PlayStation 3

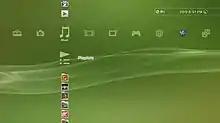
The XrossMediaBar (XMB) used on the PlayStation 3 home screen

In September 2009, the BBC television program "Watchdog" aired a report investigating hardware failures in the PlayStation 3, referring to the issue as the "yellow light of death" (YLOD). The report claimed that affected consoles typically failed 18–24 months after purchase—outside of Sony’s standard one-year warranty. After this period, users were required to pay a fixed fee to receive a refurbished replacement console from Sony.